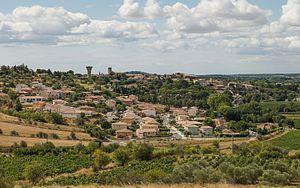
Castelnau-de-Guers, depuis le nord-est, Hérault, France.
Castelnau-de-Guers est une commune française située dans le département de l'Hérault, en région Occitanie.